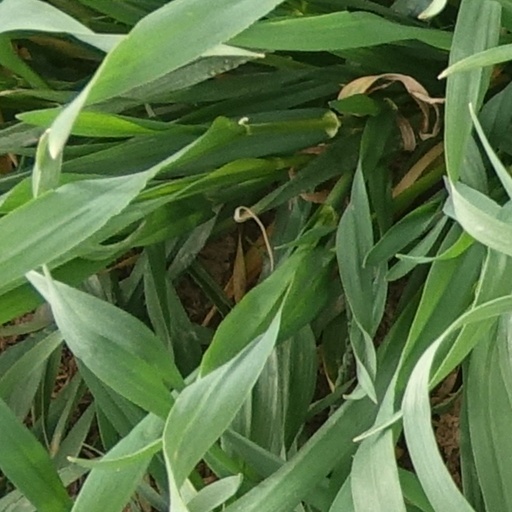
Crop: wheat